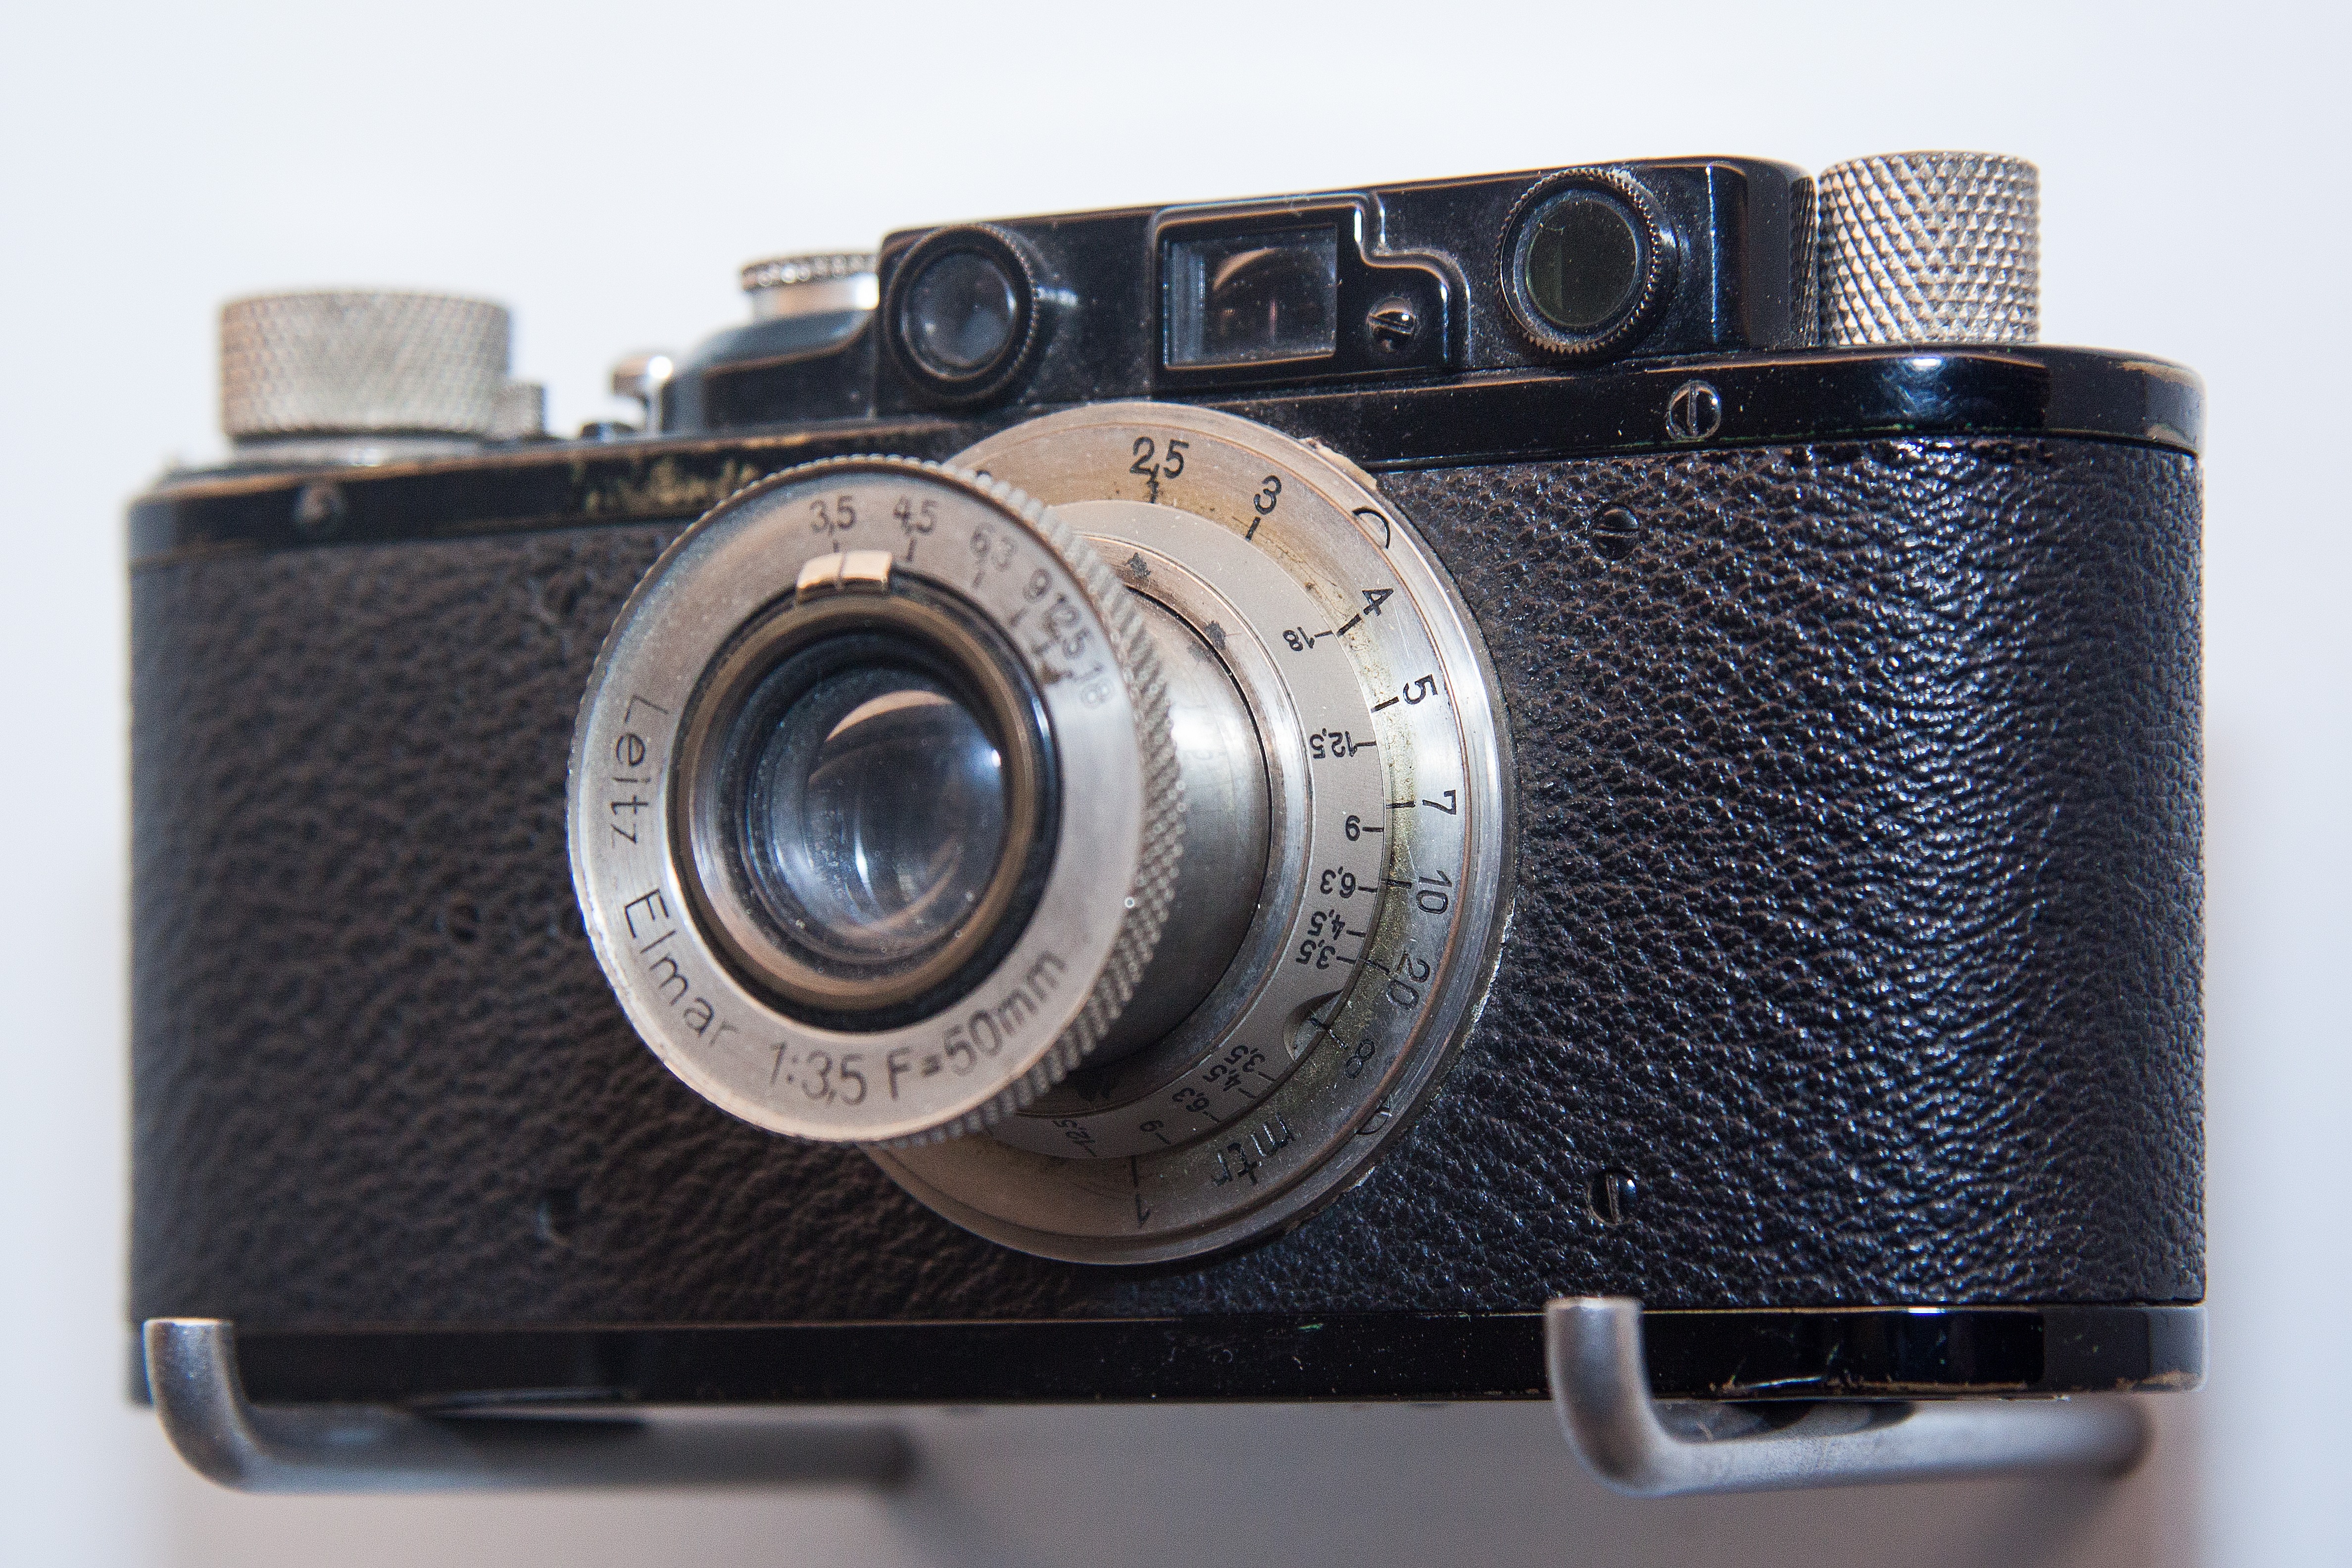
camera, antique, old, film, photo, reflex camera, digital camera, photograph, 1932, camera lens, leitz, rarity, compact camera, single lens reflex camera, cameras optics, mirrorless interchangeable lens camera, leica ii, small film format, 35 mm film